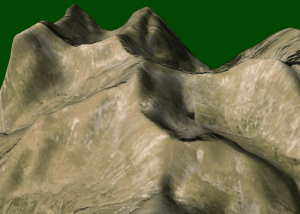
Le Moldoveanu est le sommet le plus élevé de la Roumanie. Il est situé dans les monts Făgăraș, qui appartiennent aux Carpates. Son altitude est de 2 544 mètres.